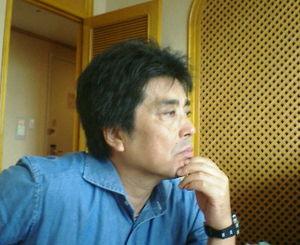
Ryū Murakami, de son vrai nom Ryūnosuke Murakami, né le 19 février 1952 à Sasebo est un écrivain, scénariste et réalisateur japonais.